2021 Formula One World Championship

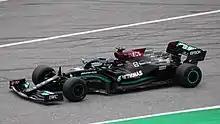

Leclerc took pole at the Monaco Grand Prix despite crashing in the final minutes. The crash caused a driveshaft failure, meaning he was unable to start the race. Verstappen started at the front and led from Bottas and Carlos Sainz Jr. On lap 30, Bottas was forced into retirement after his front-right tyre would not come off during a routine pitstop. Verstappen took the victory, as well as the championship lead for the first time in his career; Red Bull came away from this race with a one-point lead in the Constructors' Championship. Behind Verstappen, Sainz took his first podium for Ferrari, and Norris took his second podium of the season in third place.